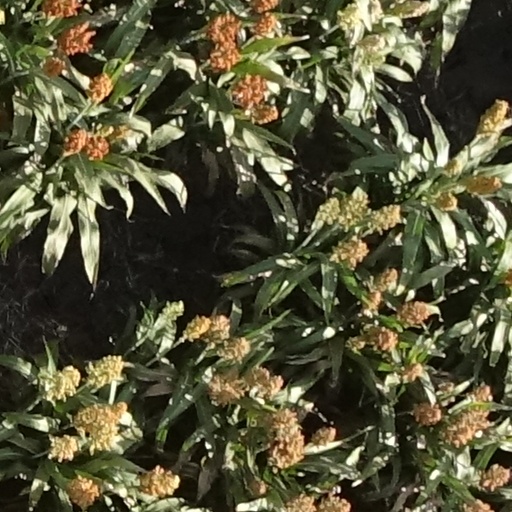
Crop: sorghum